Retirement to Florida

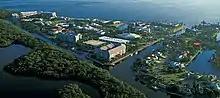
Shell Point Retirement Community, a not-for-profit continuing care retirement community (CCRC) located in Fort Myers, Florida. Residents are provided a variety of services, ranging from an 18-hole golf course to specialty medical care.

Retirement to Florida is a phenomenon in the United States beginning in the 1950s in which retirees have, during certain periods, disproportionately chosen to move to the state of Florida to live out their retirement. This choice is promoted by a number of factors, including the year-round warmer climate in parts of the state, as well as the absence of a state income tax, recreational opportunities, and the development of an abundance of retirement communities.